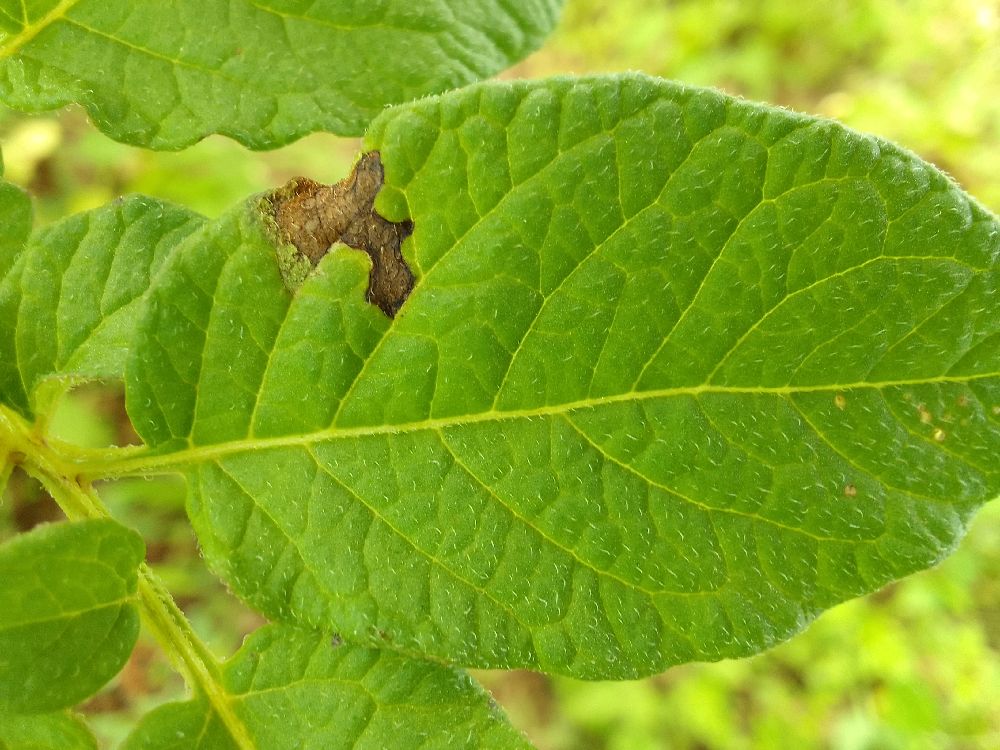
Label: Late blight